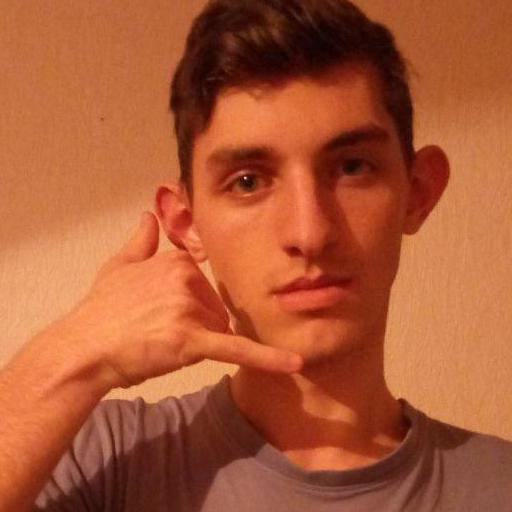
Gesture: call